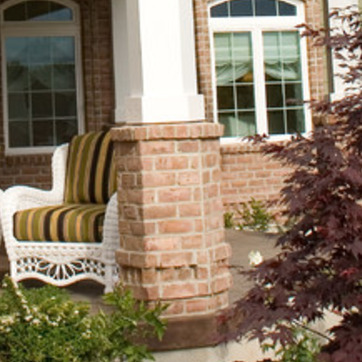
Material: brick